Victor de Stuers

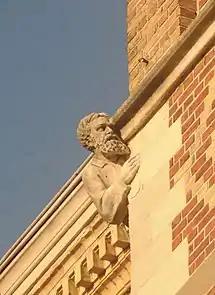
Figure of De Stuers, at the back of the Rijksmuseum

The Victor de Stuersprijs has been presented annually since 1987 by the municipality of Maastricht. The award is for architects, their clients or institutions that play an important role in the preservation of the cultural heritage, or the promotion of the urban development or architectural quality, in the city of Maastricht. In even years, the prize is awarded to a new development project and in odd years to a restoration project.